Mary Jane Seaman

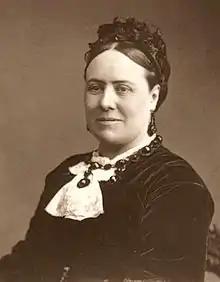
Mary Jane Seaman

Mary Jane Seaman, married name Mrs. Chippendale (1837?, Salisbury – 26 May 1888, Camberwell) was an English actress.